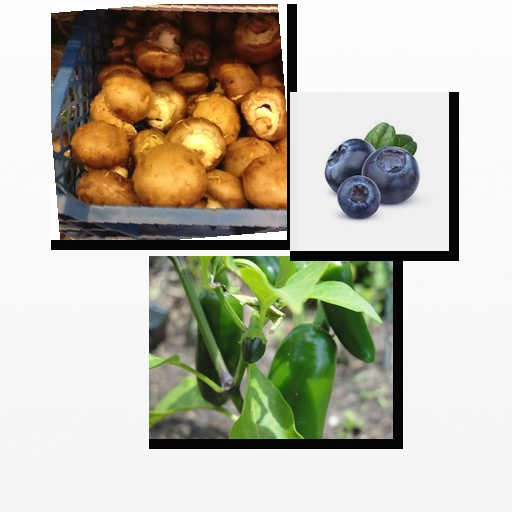
Food items: mushroom, jalapeno, blueberry